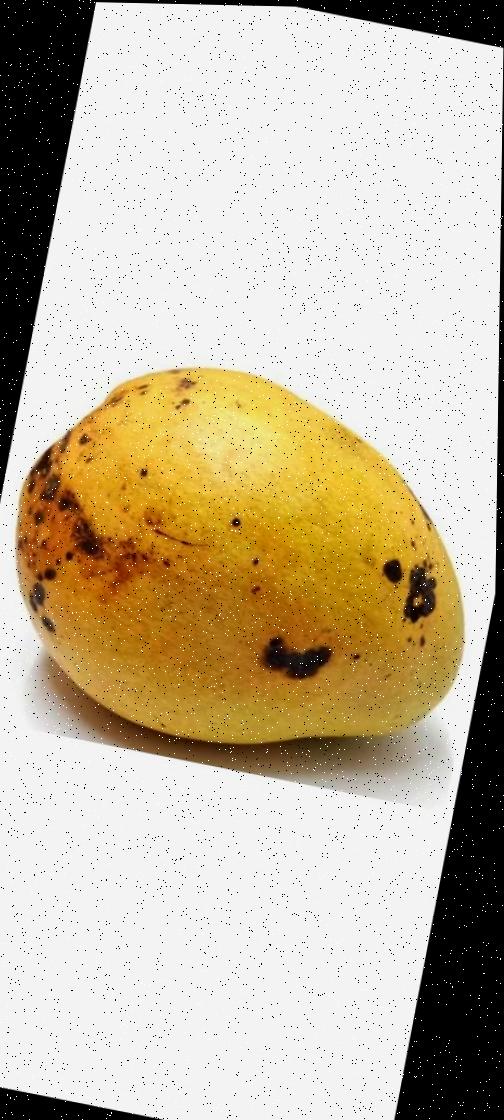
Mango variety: Bari-11